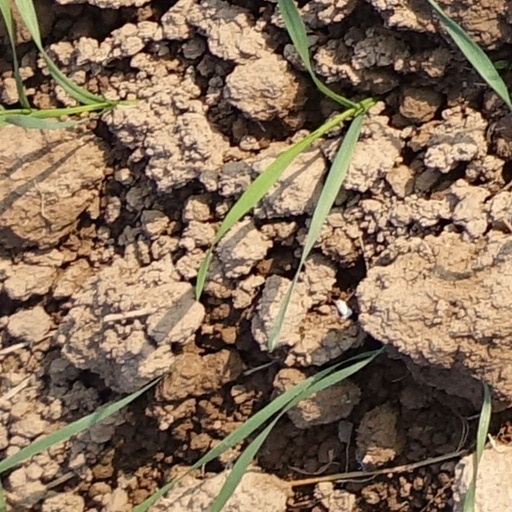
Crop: wheat